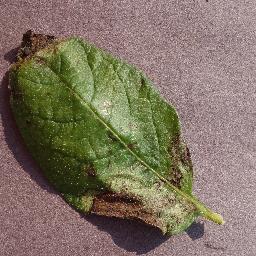
Label: Potato___Late_blight